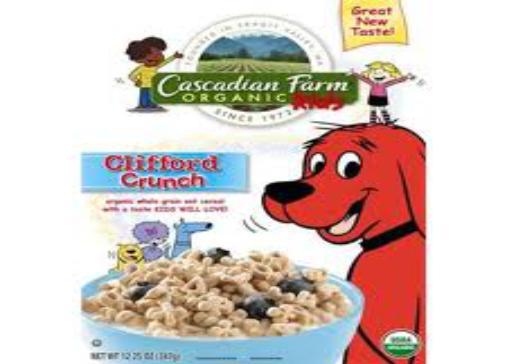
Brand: Cascadian Farm
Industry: Food